Ode to Joy

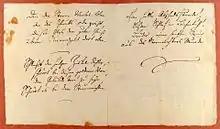
Autograph manuscript,

"Ode to Joy" is an ode written in the summer of 1785 by the German poet, playwright, and historian Friedrich Schiller. It was published the following year in the German magazine "Thalia". In 1808, a slightly revised version changed two lines of the first stanza and omitted the last stanza.